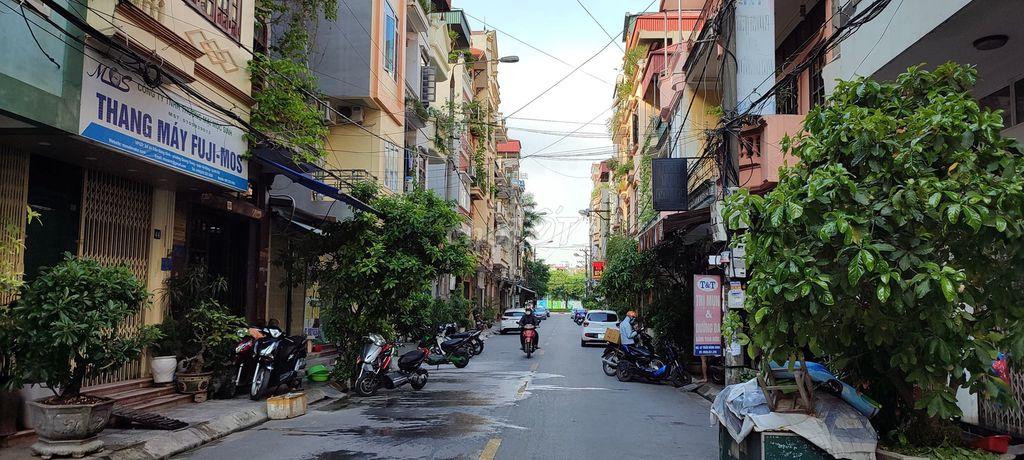
có một chậu cây cảnh lớn ở lề đường bên phải